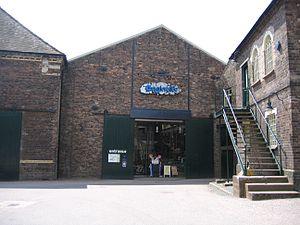
Cette liste des musées du Shropshire, Angleterre contient des musées qui sont définis dans ce contexte comme des institutions qui recueillent et soignent des objets d'intérêt culturel, artistique, scientifique ou historique. leurs collections ou expositions connexes disponibles pour la consultation publique. Sont également inclus les galeries d'art à but non lucratif et les galeries d'art universitaires. Les musées virtuels ne sont pas inclus.